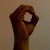
The image shows a hand gesture representing the letter 'O' in Indian Sign Language.